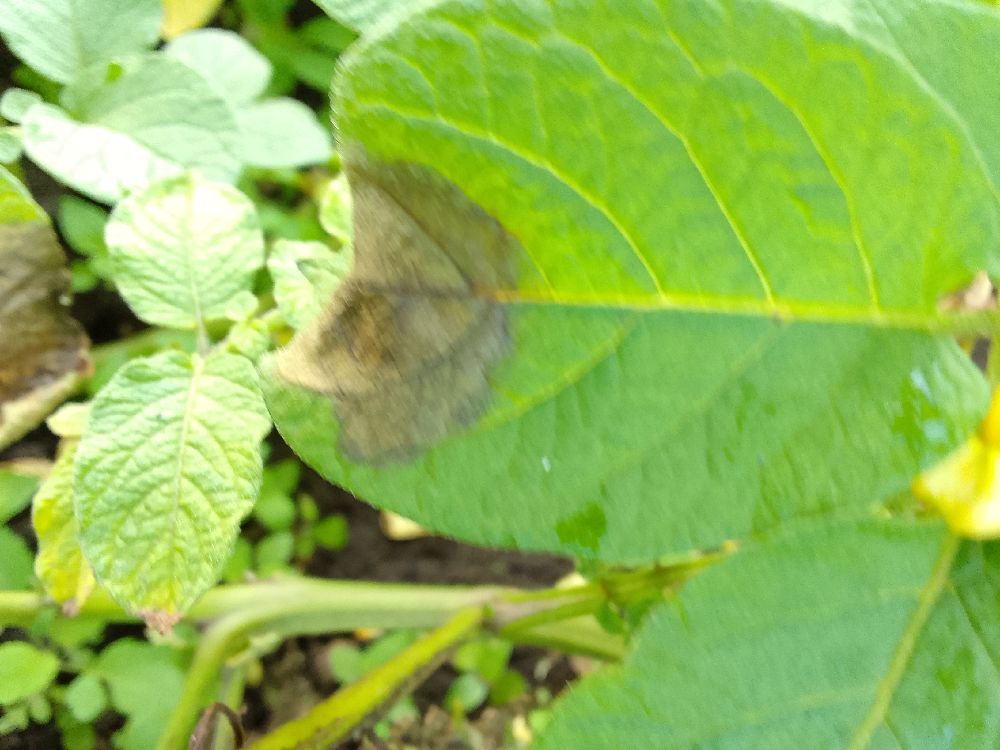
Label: Late blight